Who's Who in Society

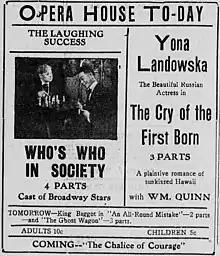
Newspaper advertisement

Who's Who in Society is a 1915 American silent comedy film directed by George Fitzmaurice and starring Dan Moyles, Kate Sergeantson, and Della Connor.